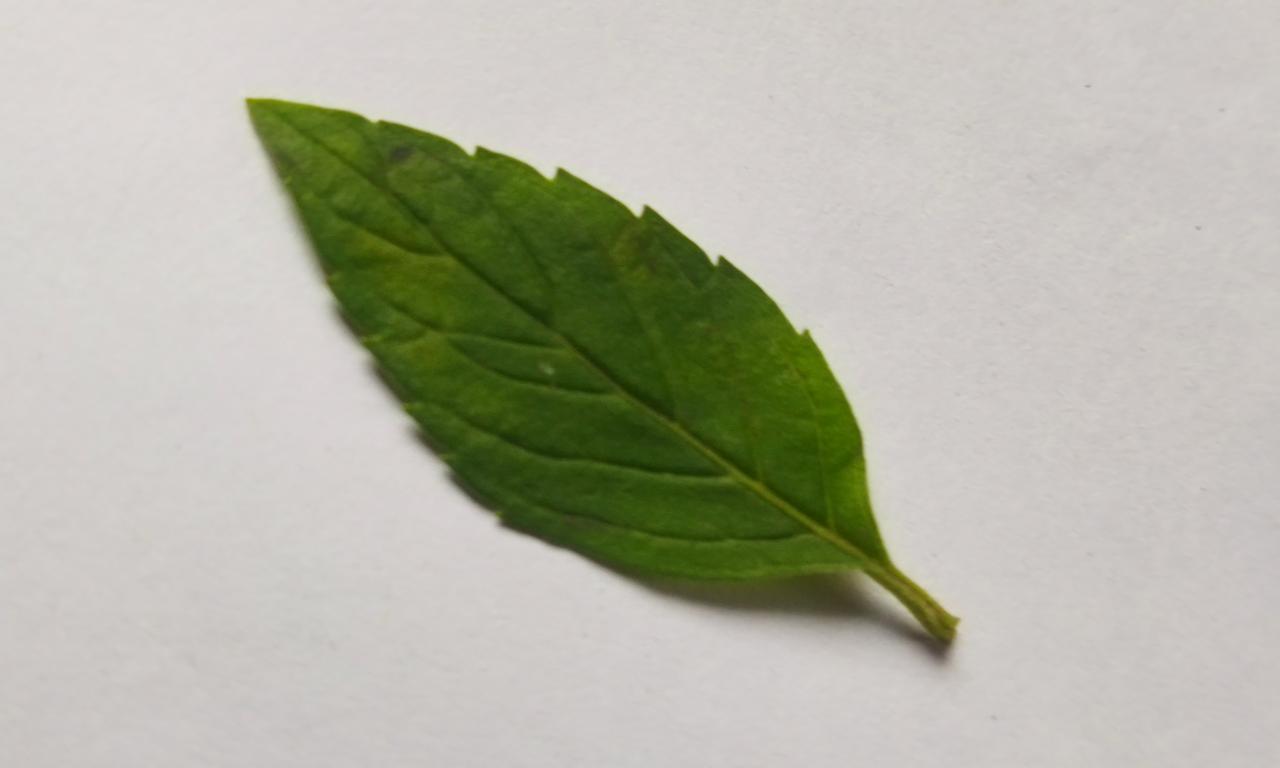
Label: Fresh